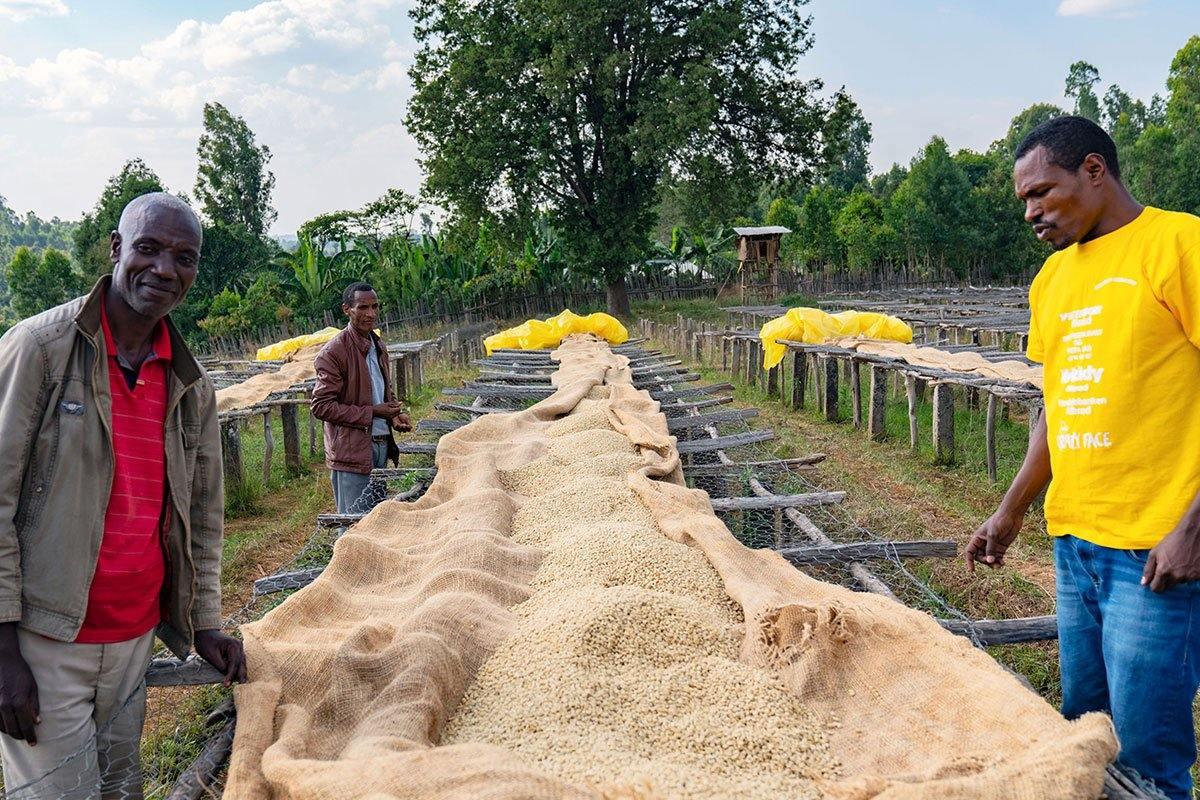
Wakulima mbalimbali waliopo katikati ya shamba wakikausha mbegu za mahindi kwa kutumia mwanga wa jua, huku wakiwa wameziweka juu ya vichanja vilivyotengenezwa kwa miti pamoja na nyavu.